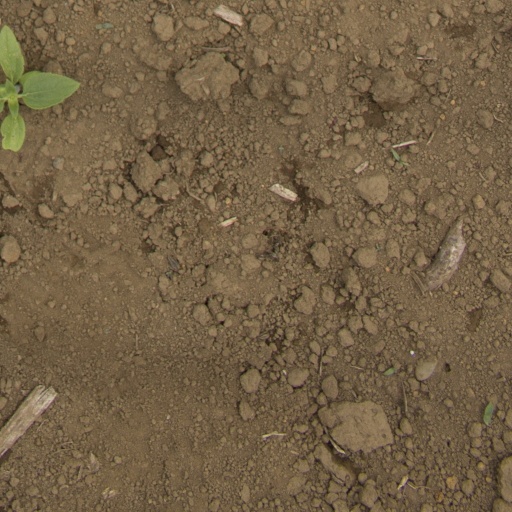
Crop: Jerusalem artichoke